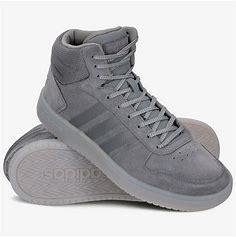
Brand: Adidas
Model: Hoops 2